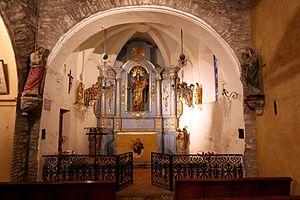
Collioure, Pyrénées Orientales, France. L'ermitage Notre-Dame de Consolation. L'intérieur de la chapelle.
L’ermitage de Notre-Dame-de-Consolation est un ancien ermitage comprenant une chapelle, situé sur le territoire de la commune française de Collioure dans les Pyrénées-Orientales, à 3 kilomètres au sud-ouest de la ville.
Collioure est une commune française située sur le littoral méditerranéen du département des Pyrénées-Orientales.